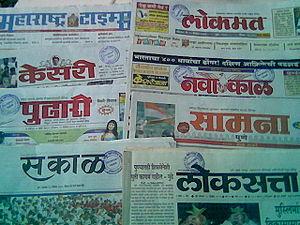
Les langues en Inde sont très diverses et appartiennent à plusieurs familles linguistiques.